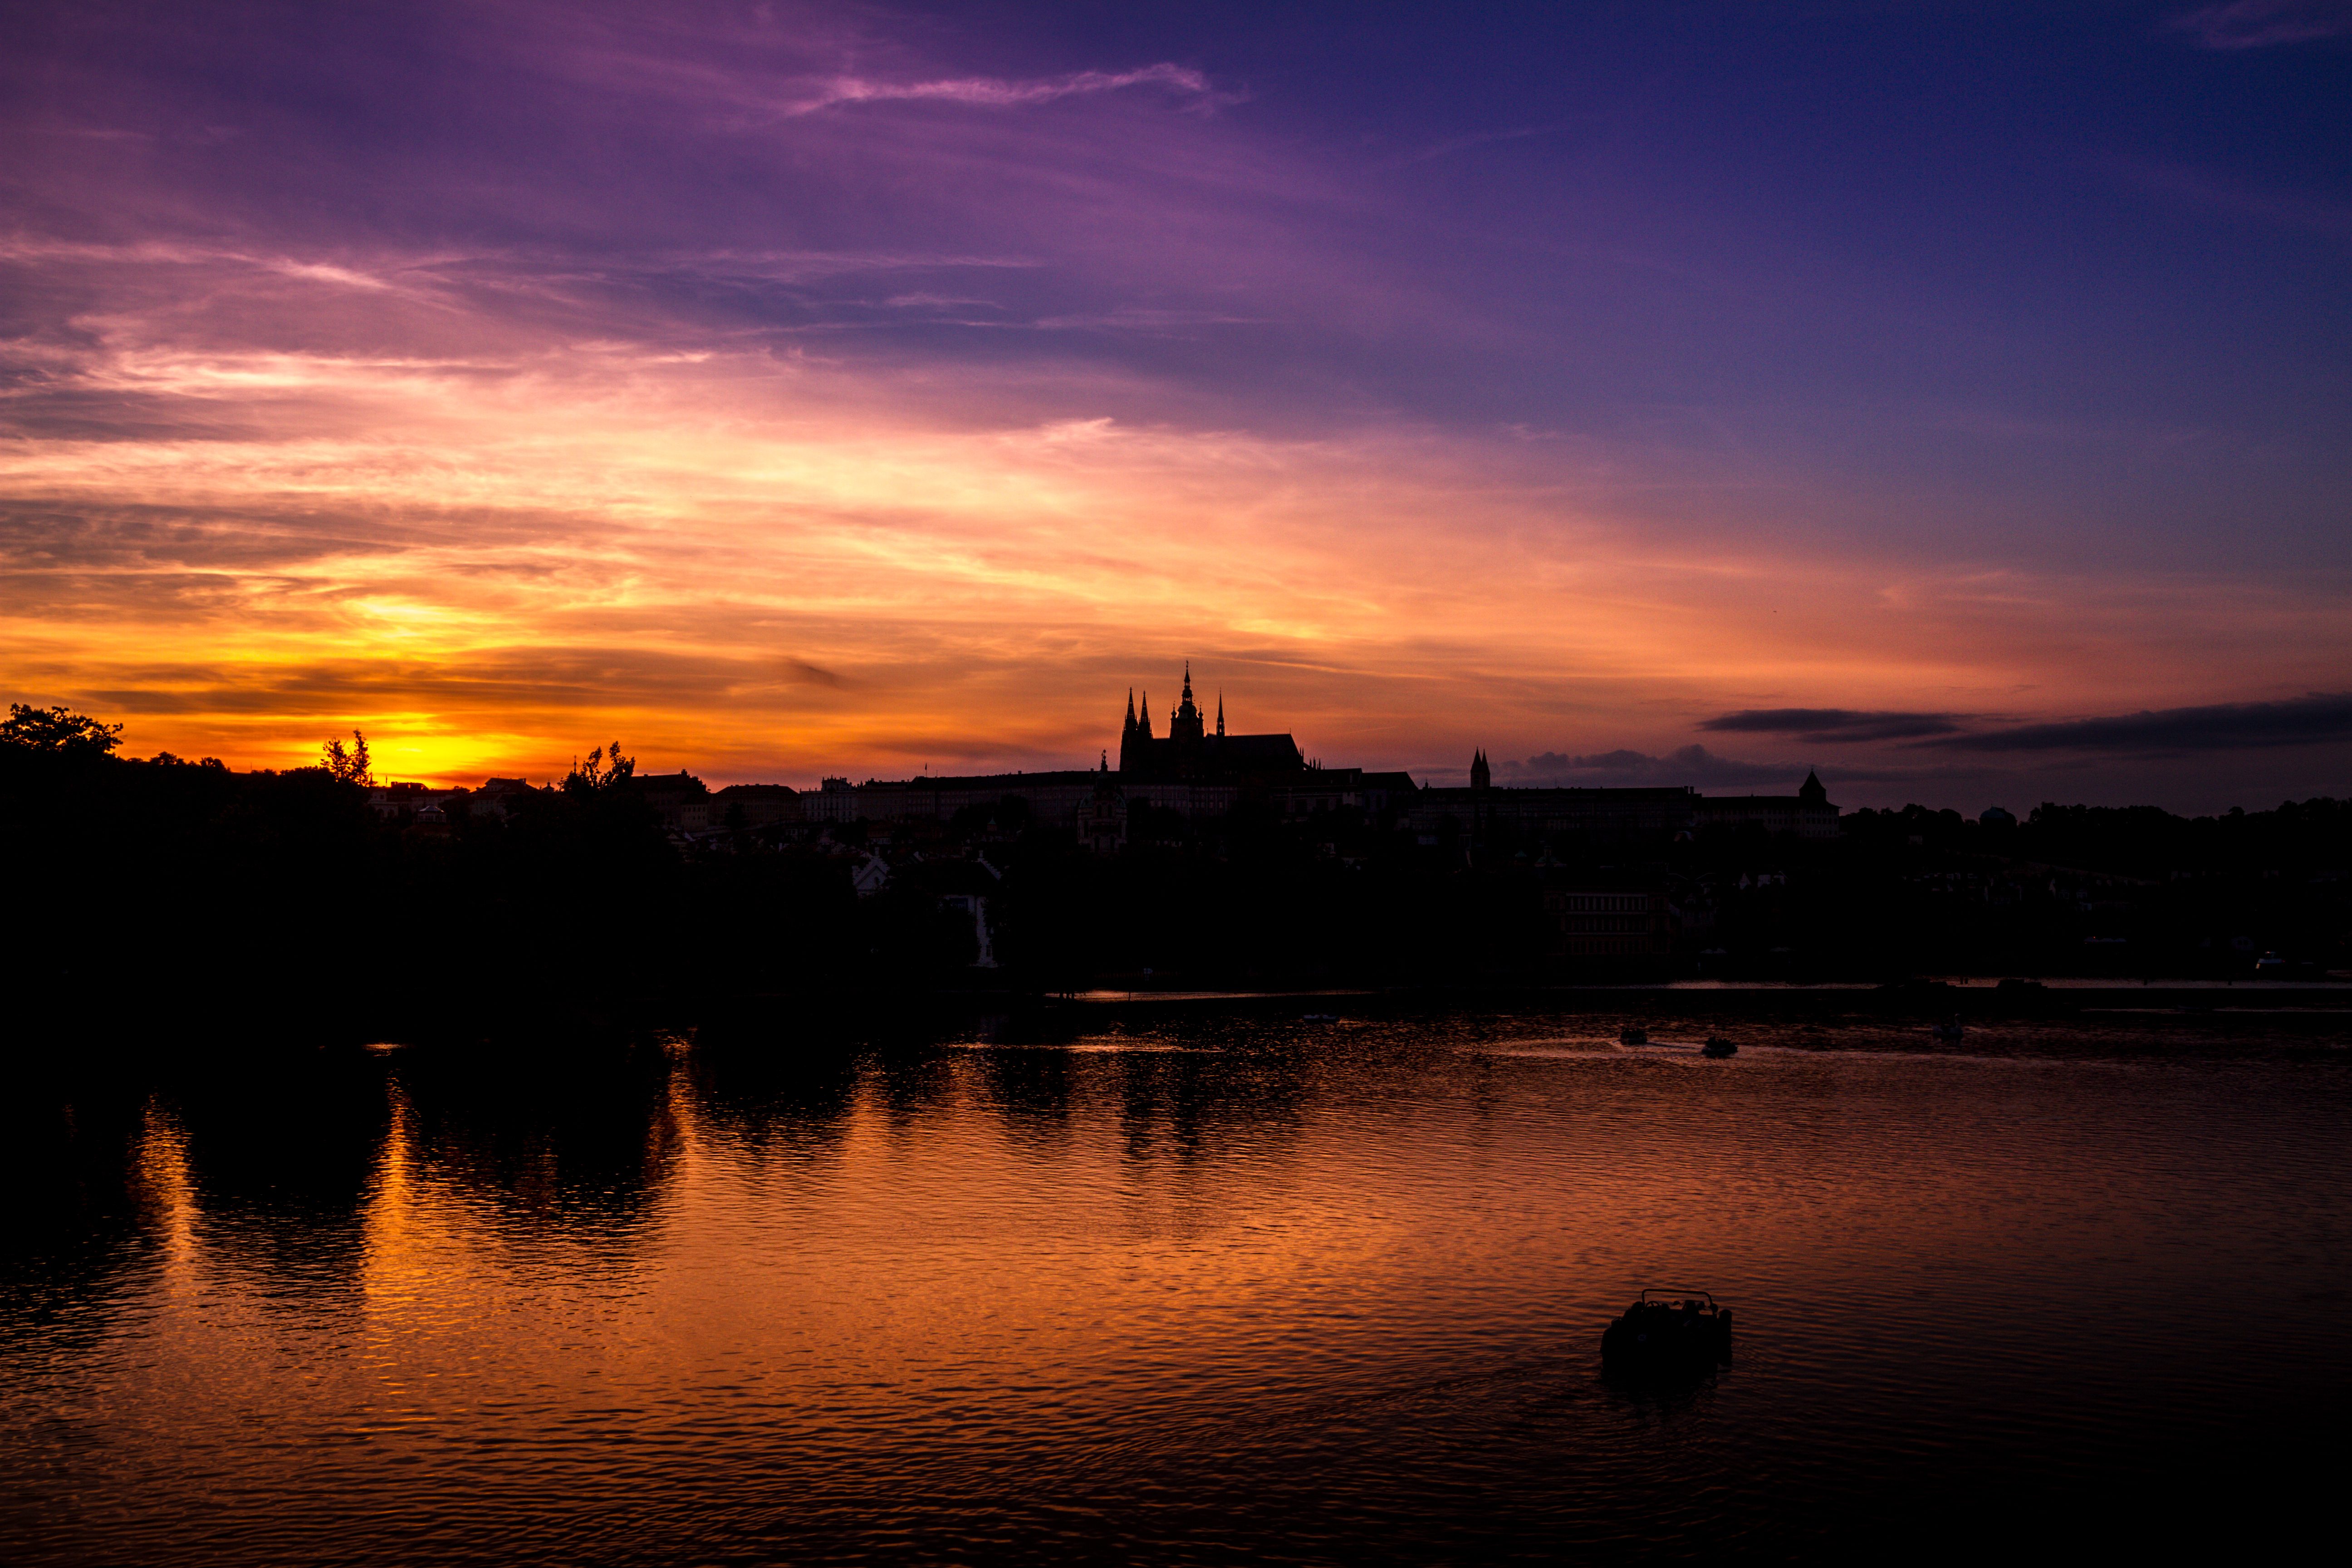
sea, horizon, cloud, architecture, sky, sun, sunrise, sunset, skyline, sunlight, morning, town, view, old, dawn, city, atmosphere, urban, river, cityscape, travel, dusk, europe, evening, reflection, tower, sightseeing, cathedral, prague, outdoors, beautiful, st, republic, hradcany, vltava, czech, praha, vitus, afterglow, red sky at morning